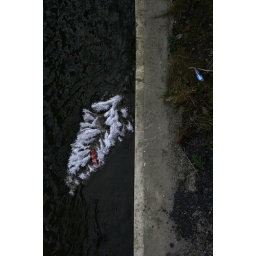
A white Christmas tree deposited in the river in Tallaght